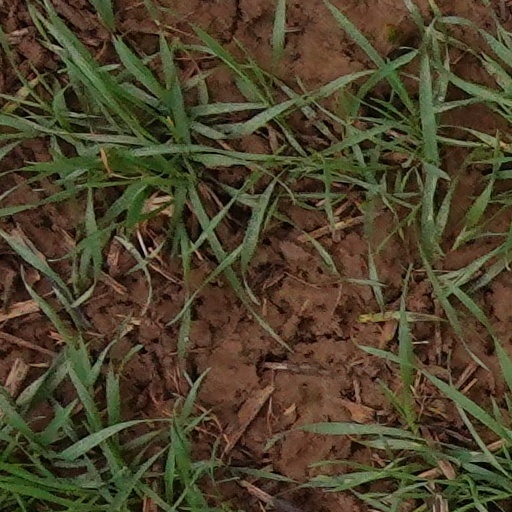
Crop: wheat